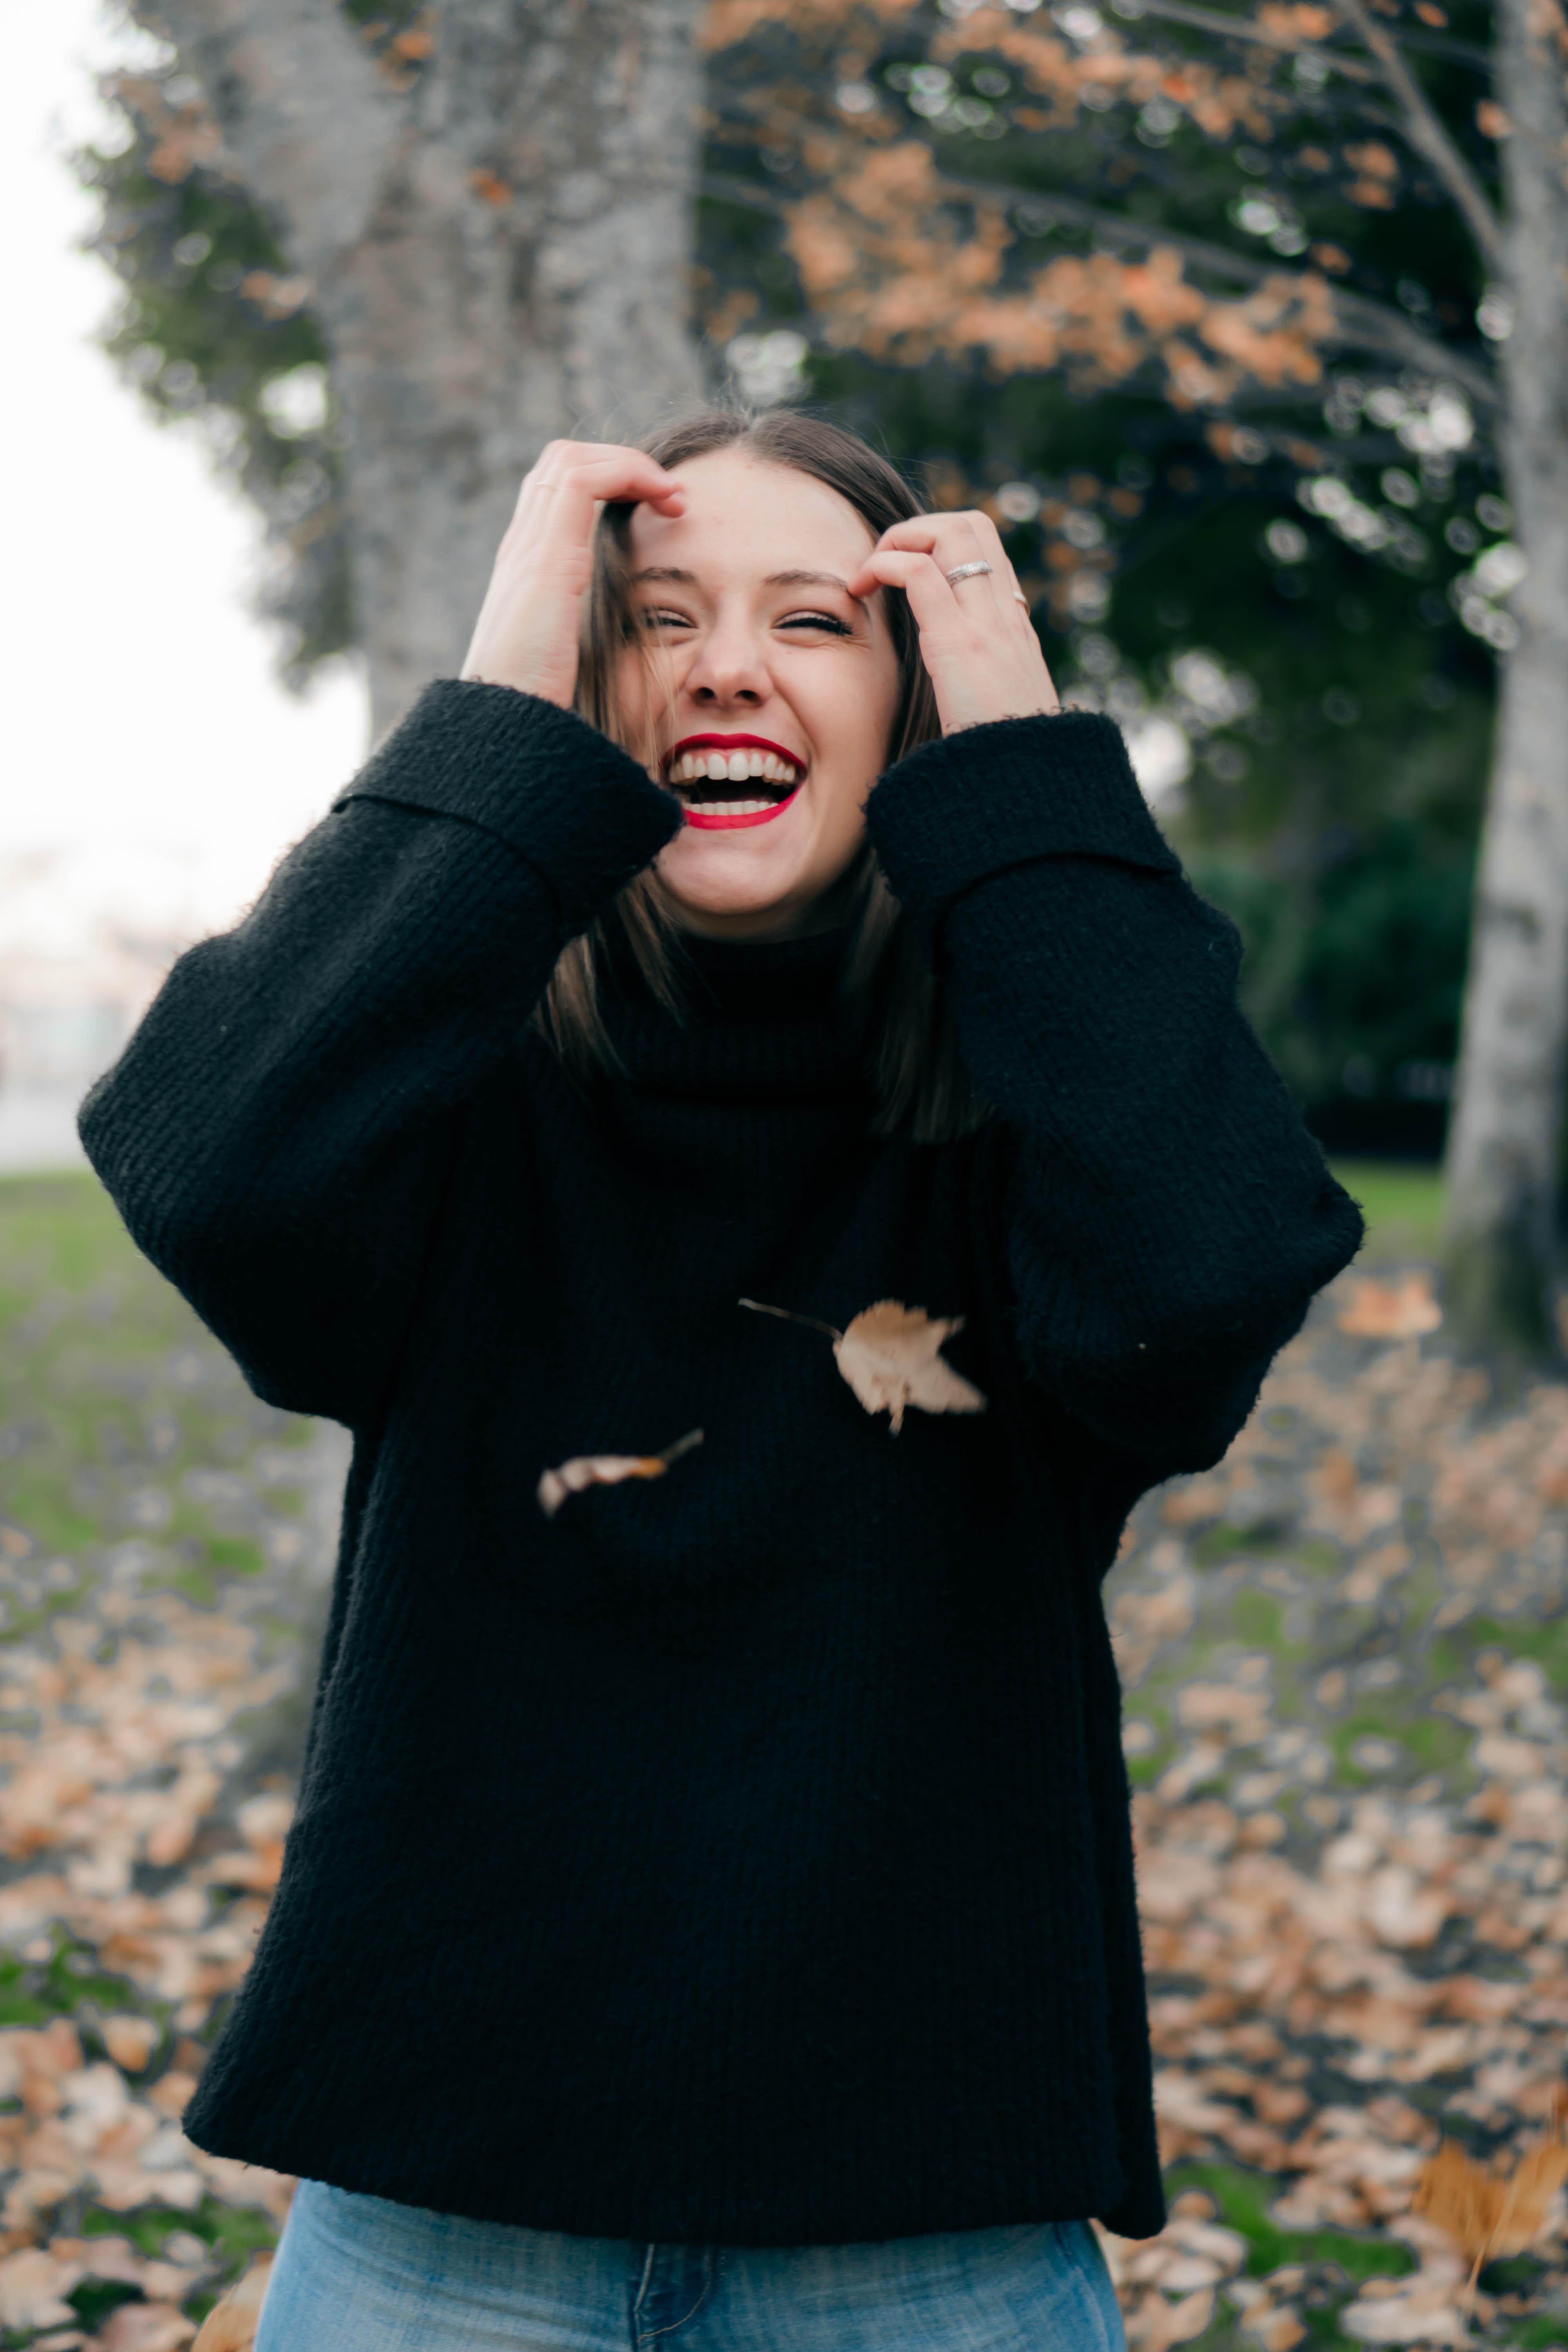
woman, face, black, facial expression, leaf, green, beauty, head, tree, lady, smile, autumn, organ, eye, outerwear, fashion, photography, lip, jacket, forest, photo shoot, mouth, winter, hand, branch, top, long hair, model, brown hair, woodland, fur, happy, laugh, sleeve, portrait photography, black hair, coat, jeans